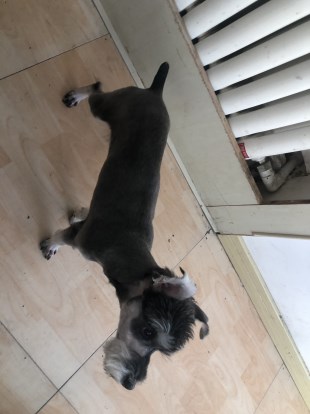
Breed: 2342-n000102-miniature_schnauzer